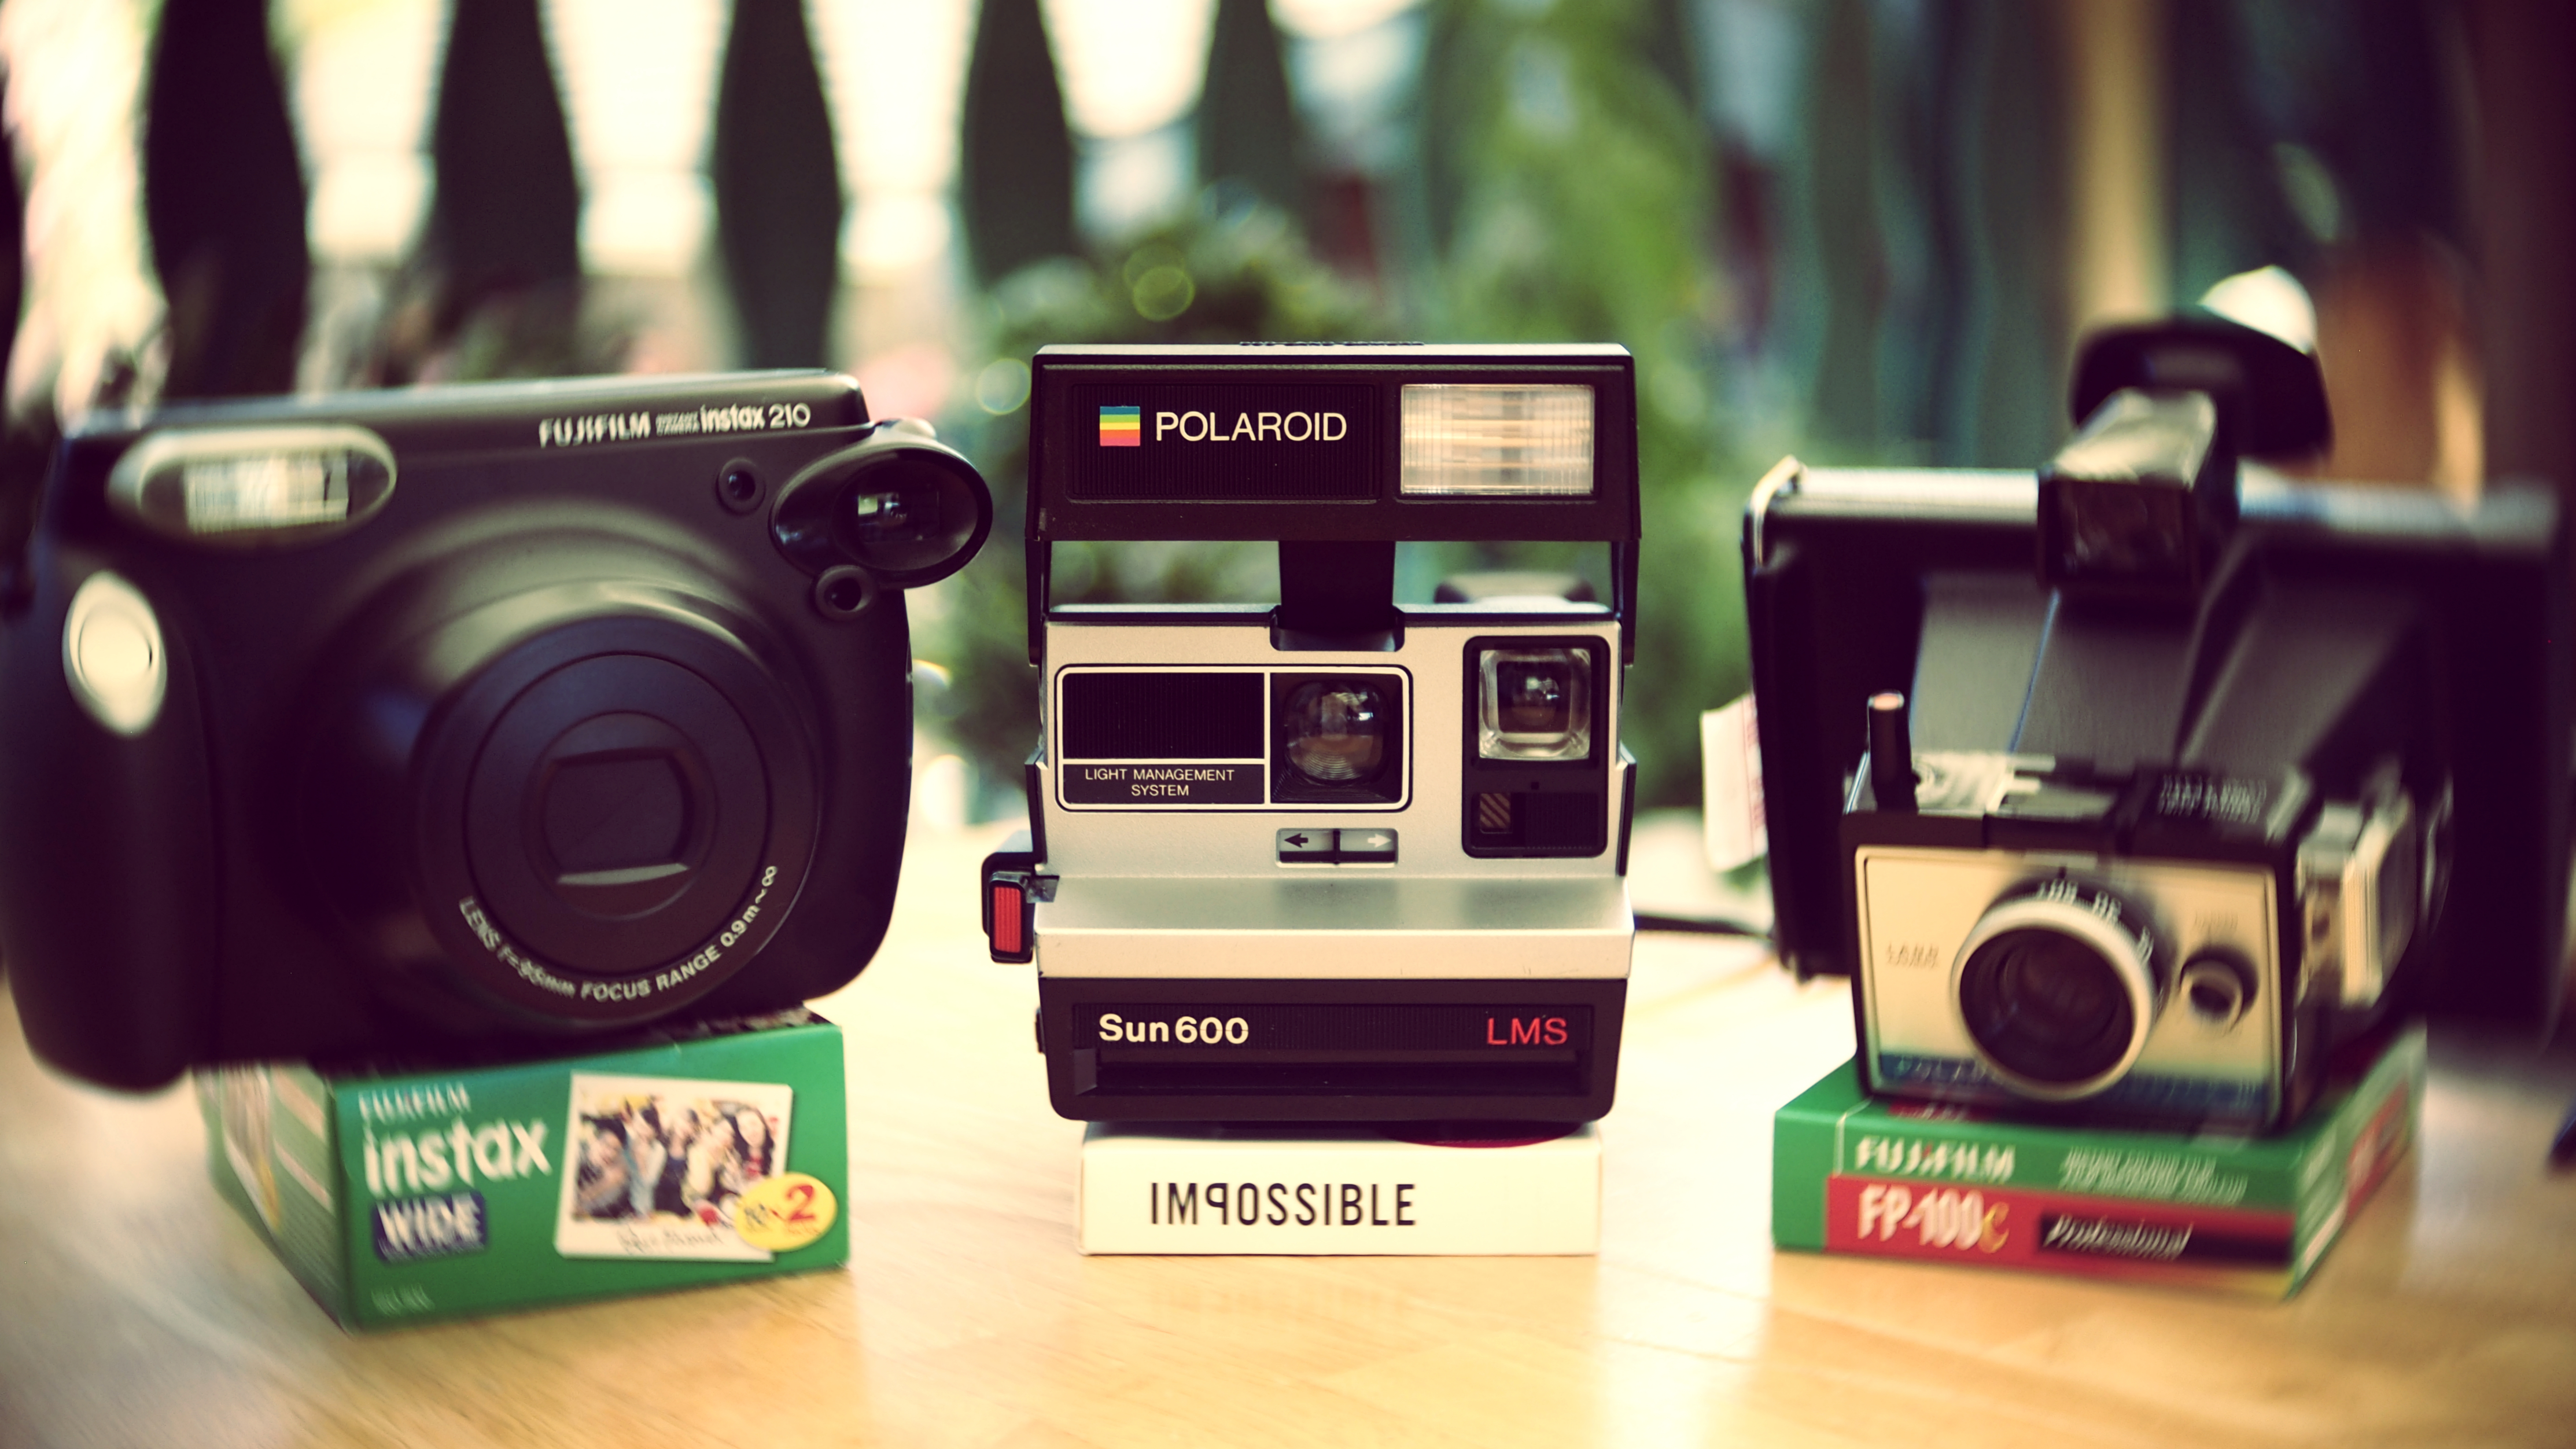
bokeh, camera, photography, polaroid, reflex camera, digital camera, cctvlens, instantcamera, wideopen, fujifilmfp100c, polaroidcolorpackiii, cameracollection, impossibleproject, polaroidsun600lms, instaxwide, fujifilminstax210, instant camera, digital slr, single lens reflex camera, cameras optics, mirrorless interchangeable lens camera